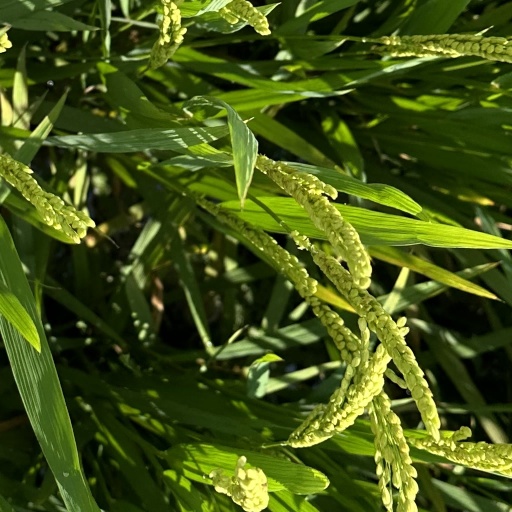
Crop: rice